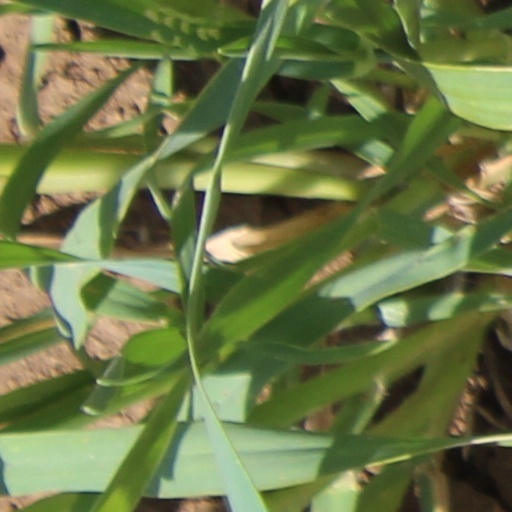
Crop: wheat